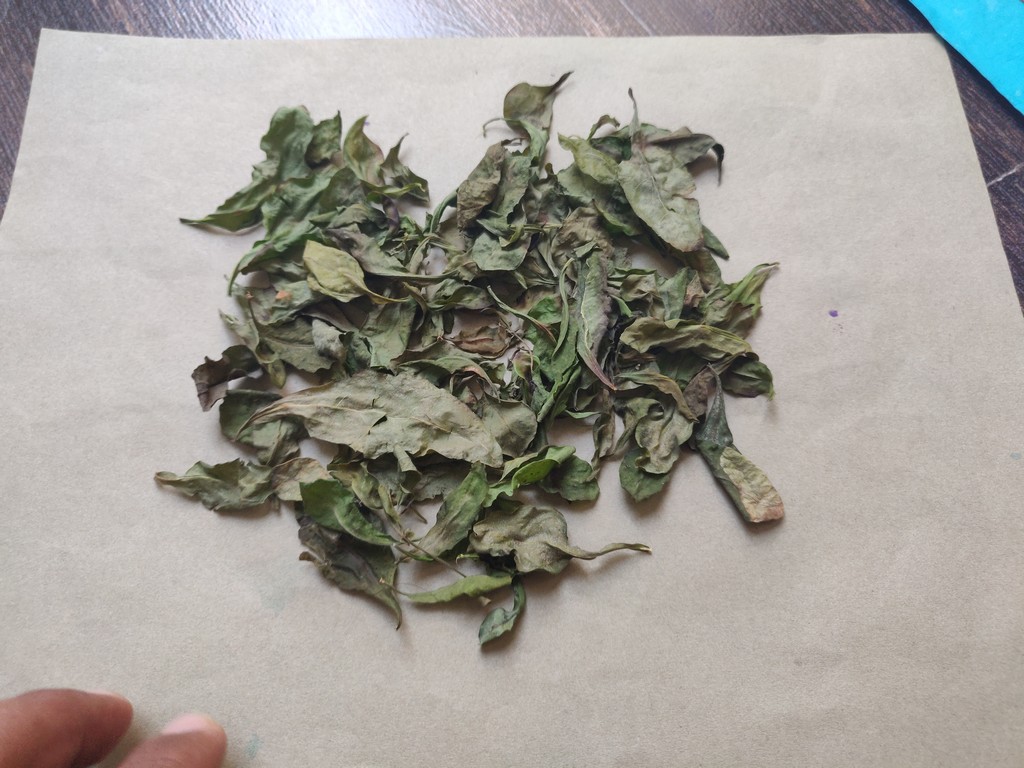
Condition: Dried
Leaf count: multiple
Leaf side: unknown